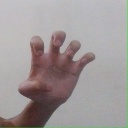
अक्षर: झ